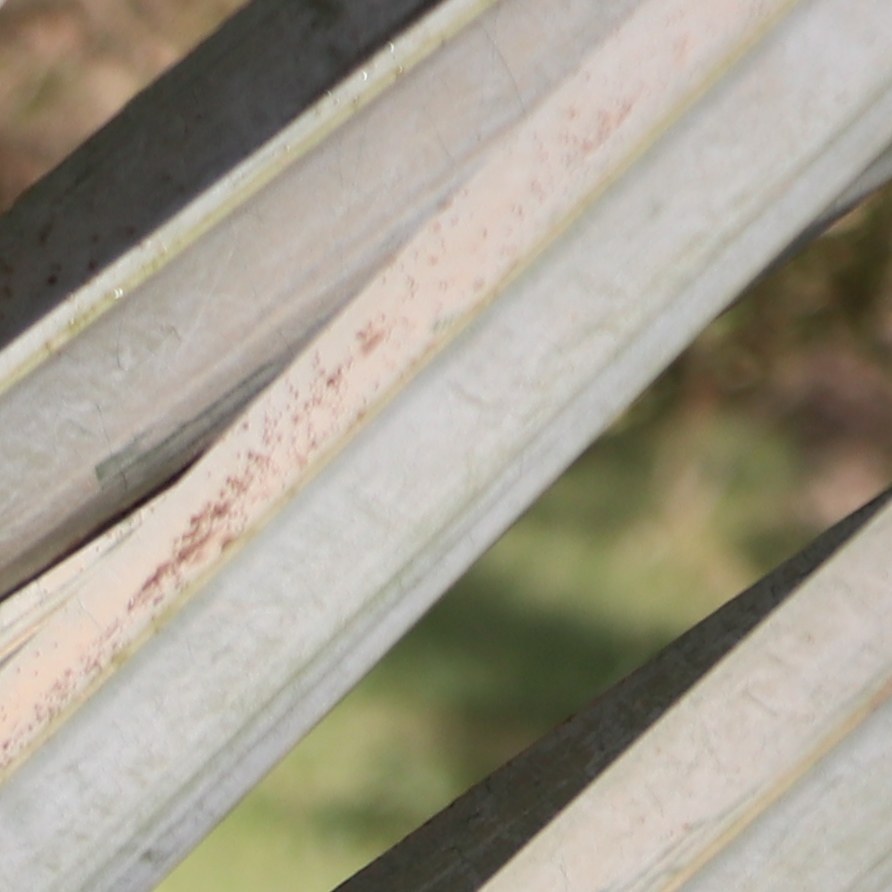
Label: Honey